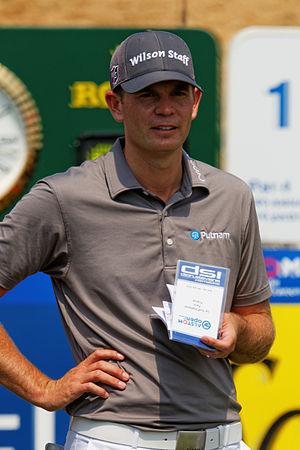
Photo prise lors l'Alstom - Open de France de Golf, en juil 2015